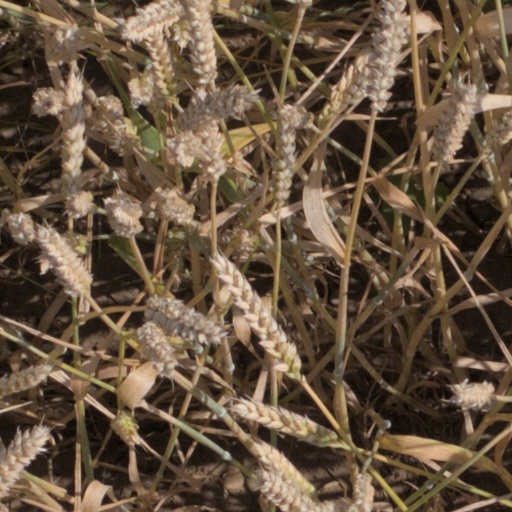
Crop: wheat